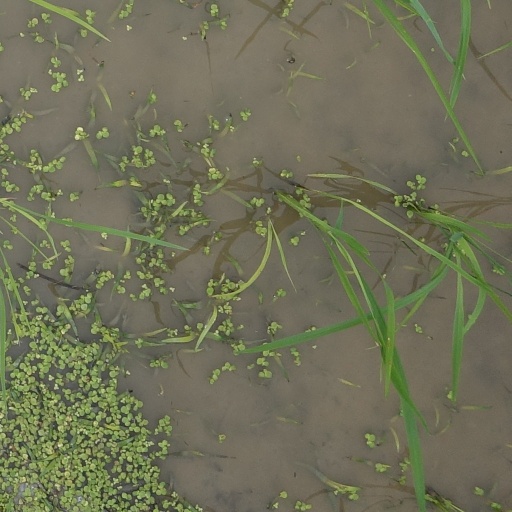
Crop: rice